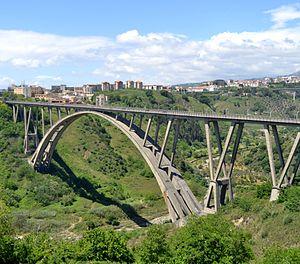
Cette liste de ponts d'Italie a pour vocation de présenter une liste de ponts remarquables d'Italie, tant par leurs caractéristiques dimensionnelles, que par leur intérêt architectural ou historique.
Catanzaro est une ville italienne, chef-lieu de la province de Catanzaro et de la région Calabre en Italie.
Le Pont Bisantis est un viaduc qui franchit le fleuve côtier Fiumarella à hauteur de l'agglomération de Catanzaro. Il fut conçu par Riccardo Morandi. Il doit son nom à Fausto Bisantis, un illustre homme politique.